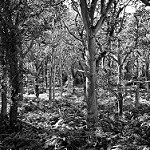
Scene: Outdoor